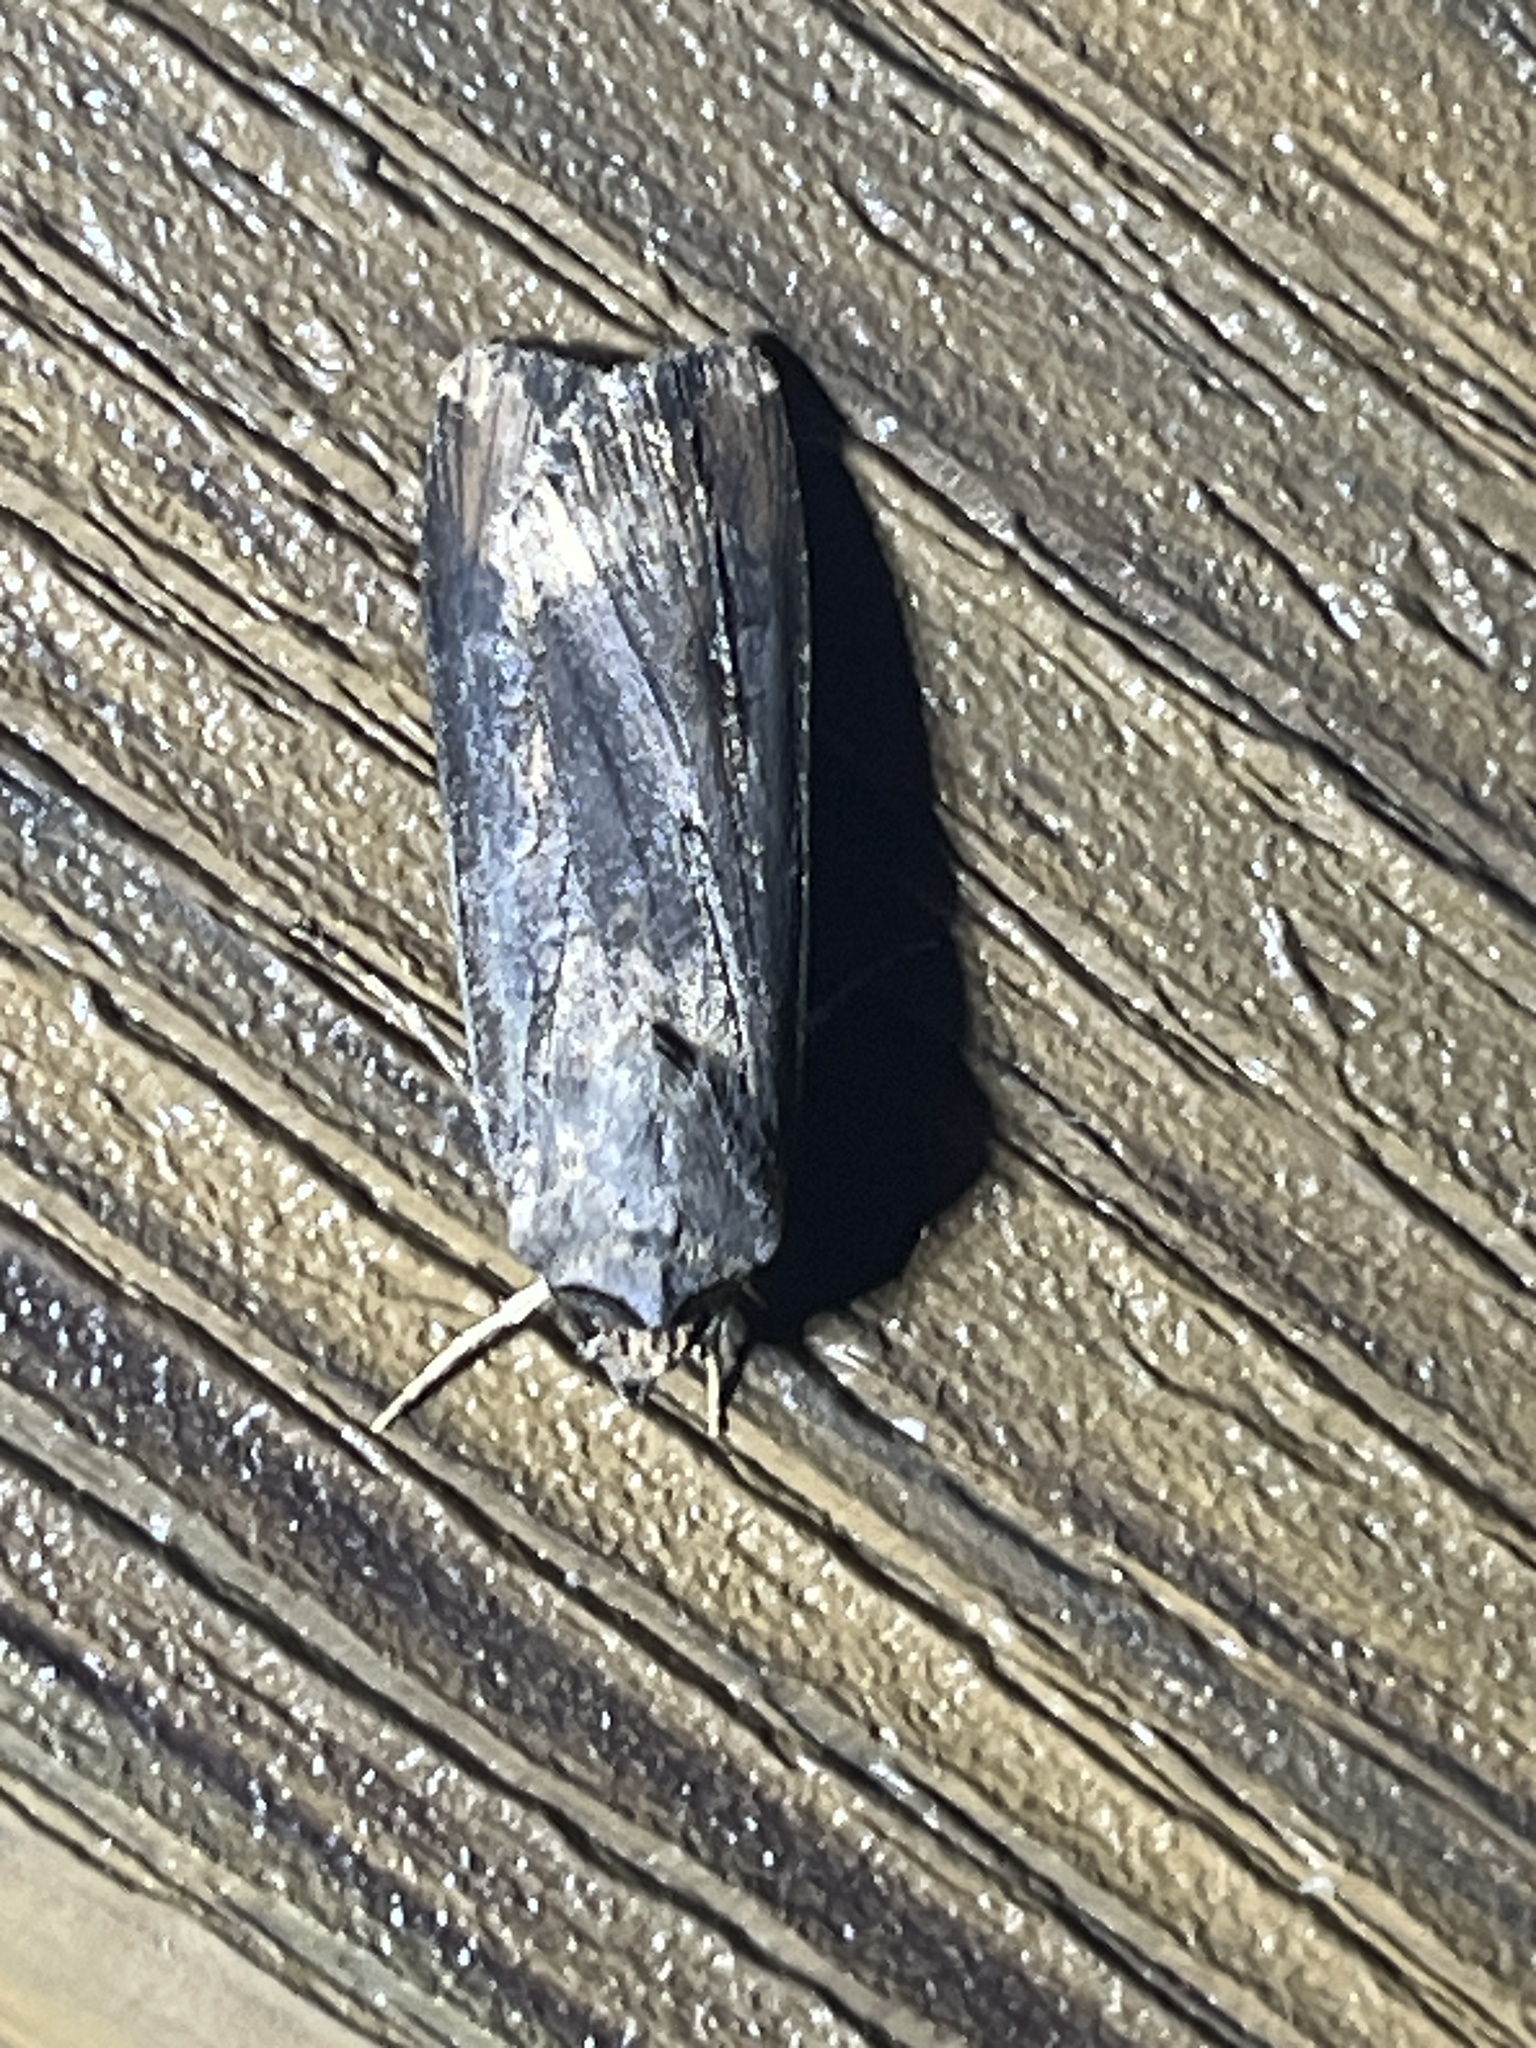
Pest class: cutworms